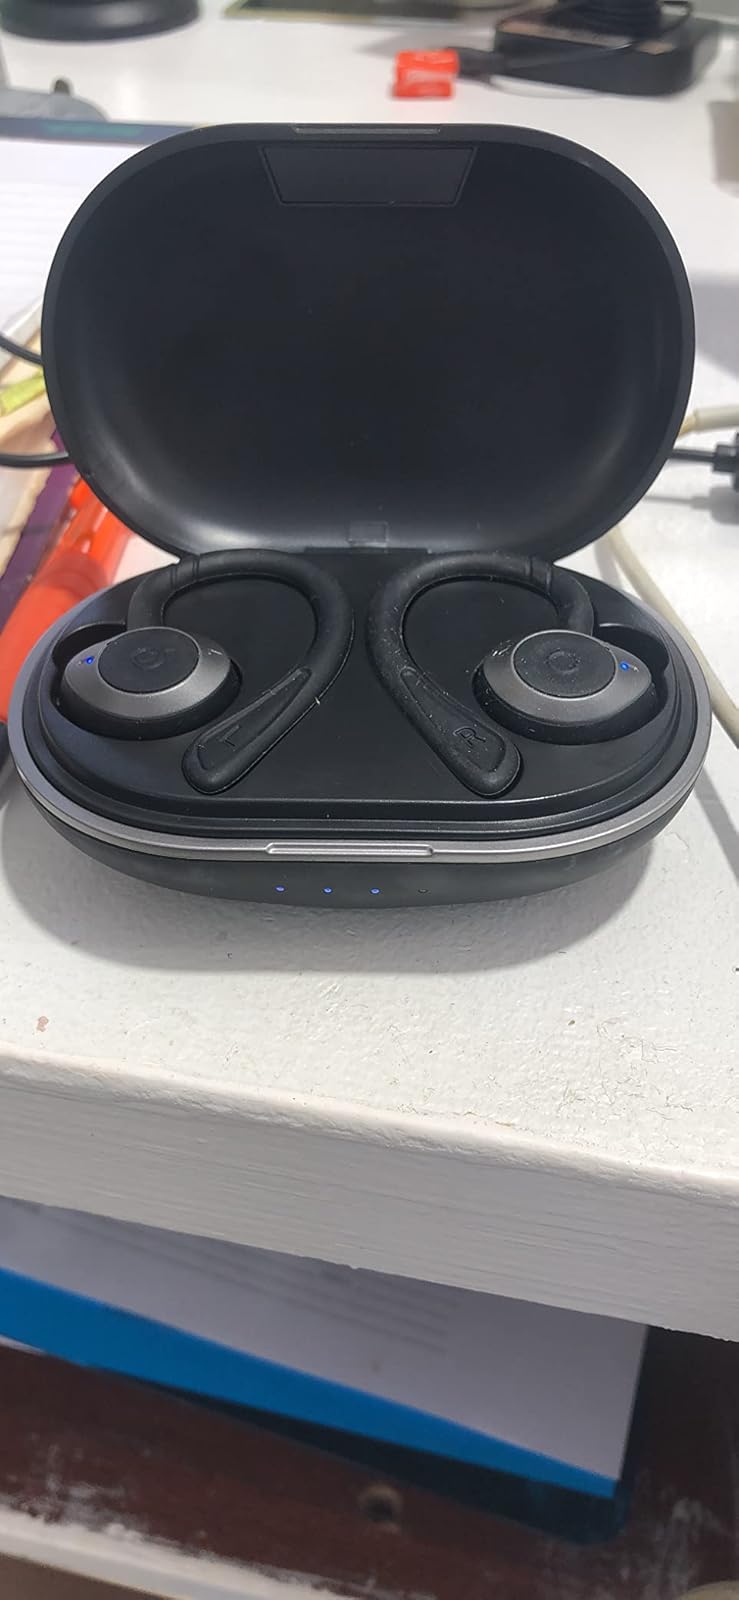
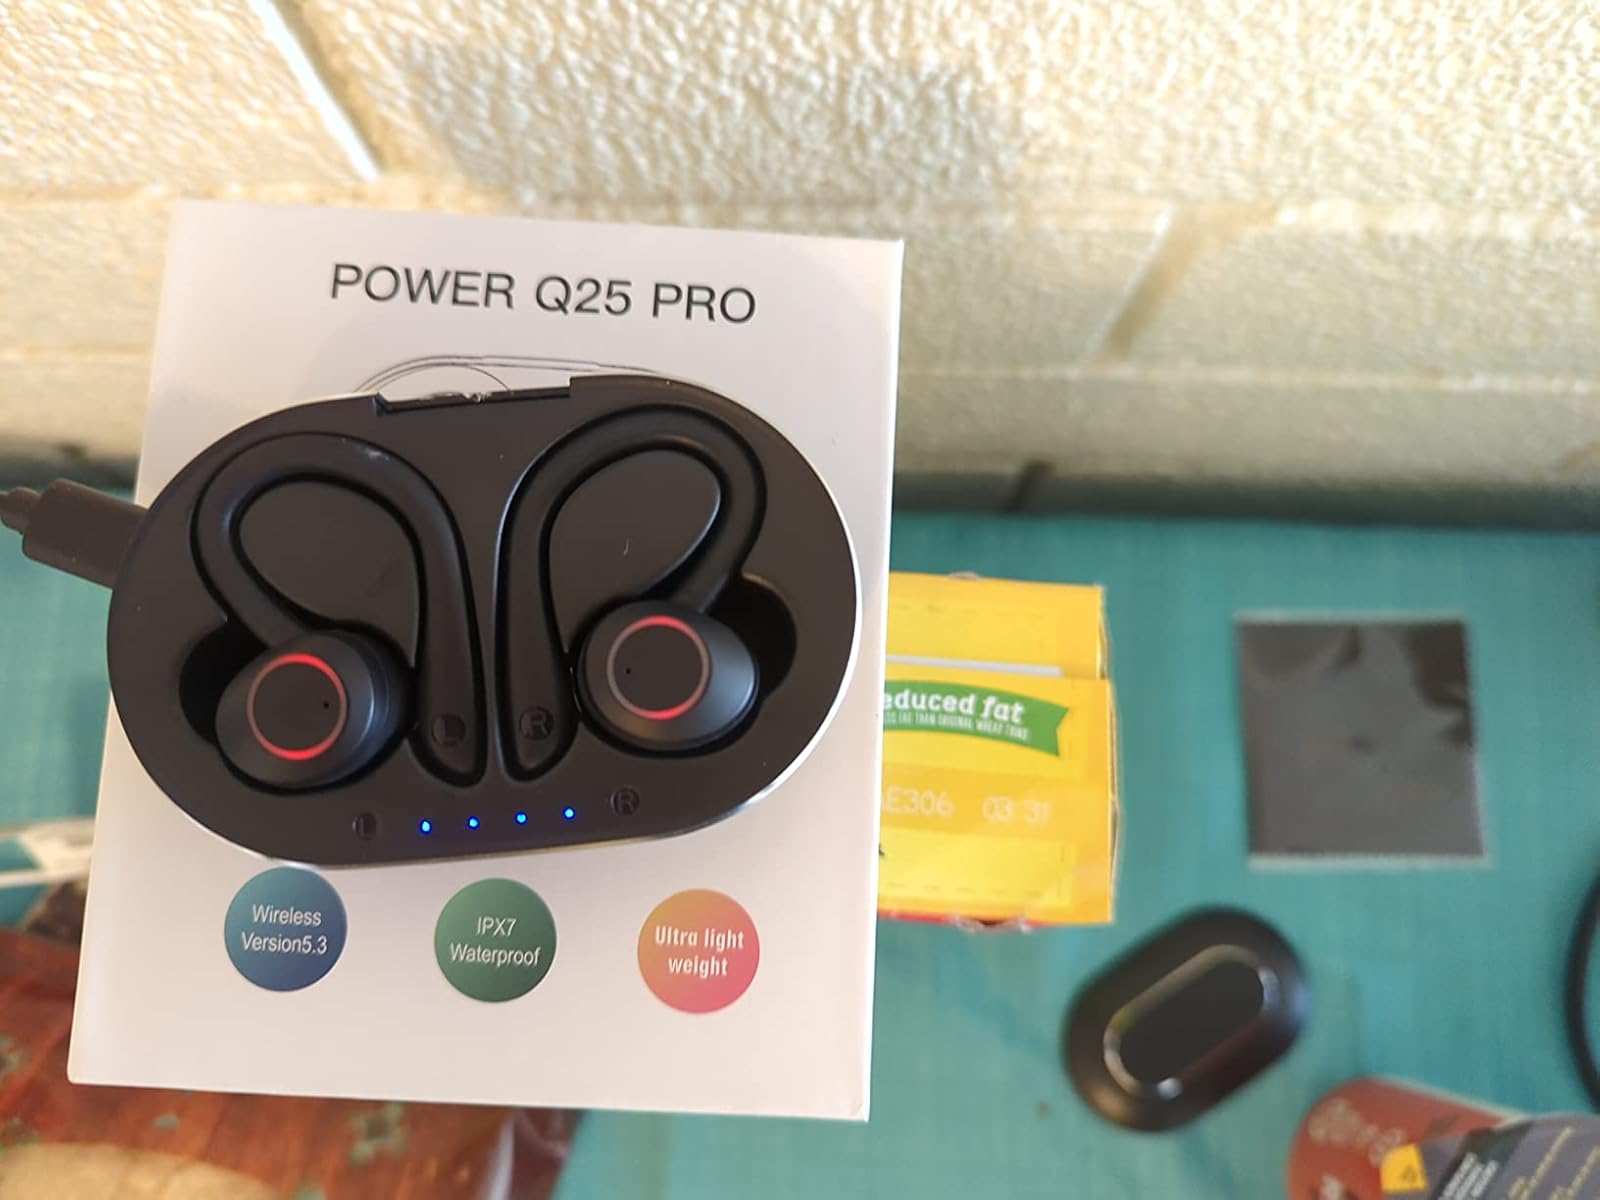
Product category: earbuds
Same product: no